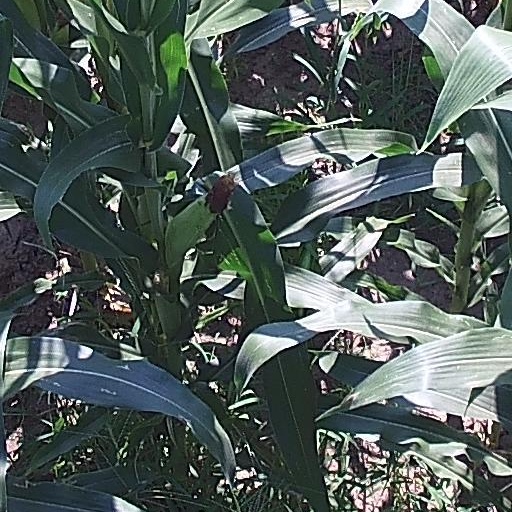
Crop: maize; corn